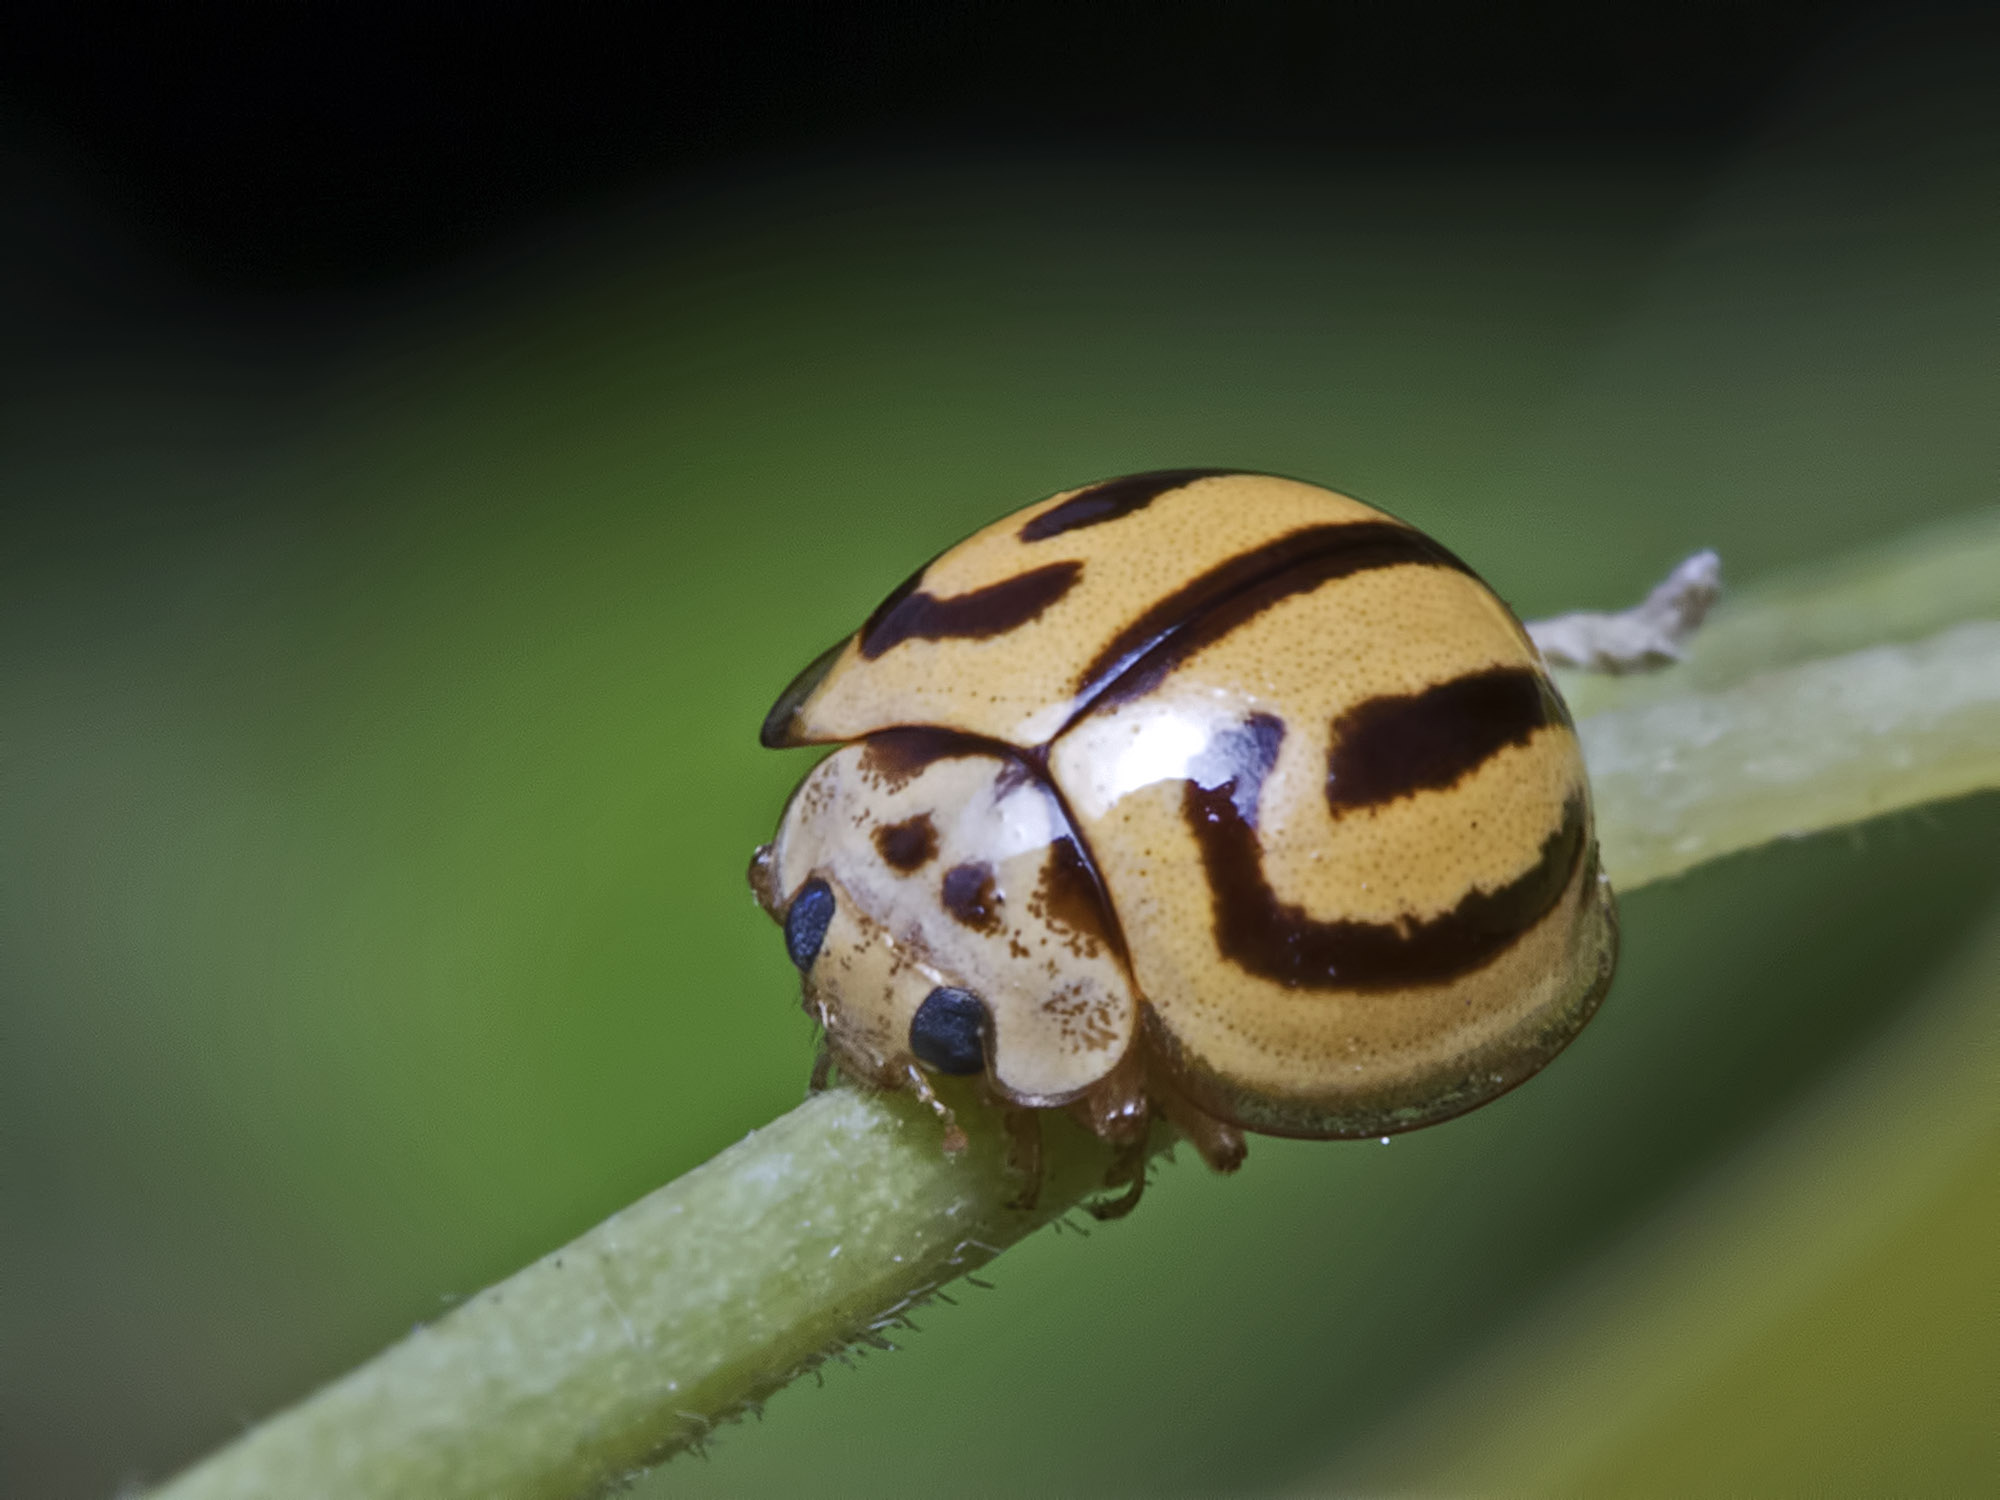
photography, green, insect, fauna, ladybird, invertebrate, close up, india, arthropoda, beetle, coccinellidae, ariansuresh, animalia, hexapoda, insecta, pterygota, coleoptera, polyphaga, chennai, tamilnadu, cucujiformia, macro photography, dicondylia, coccinellinae, cucujoidea, coccinellinianegleis, leaf beetle, plant stem